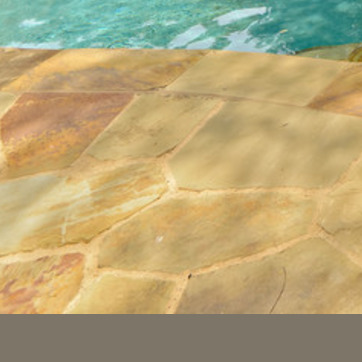
Material: stone